Cessna 411

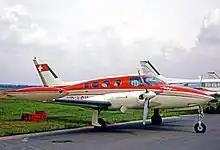
Early Cessna 411 from Switzerland fitted with the shorter nose

The 411 is an eight-seat low-wing twin-engined cabin-class monoplane with retractable landing gear, non-pressurized cabin, and an airstair entrance door, which first flown on 18 July 1962. It has two Continental GTSIO-520-C engines with three-bladed propellers. During 1965 Cessna developed two generally similar and lower-cost versions, the Model 401 and Model 402. Production of the 411 finished in 1968 whilst a pressurized version of the 411 was developed as the Cessna 421.